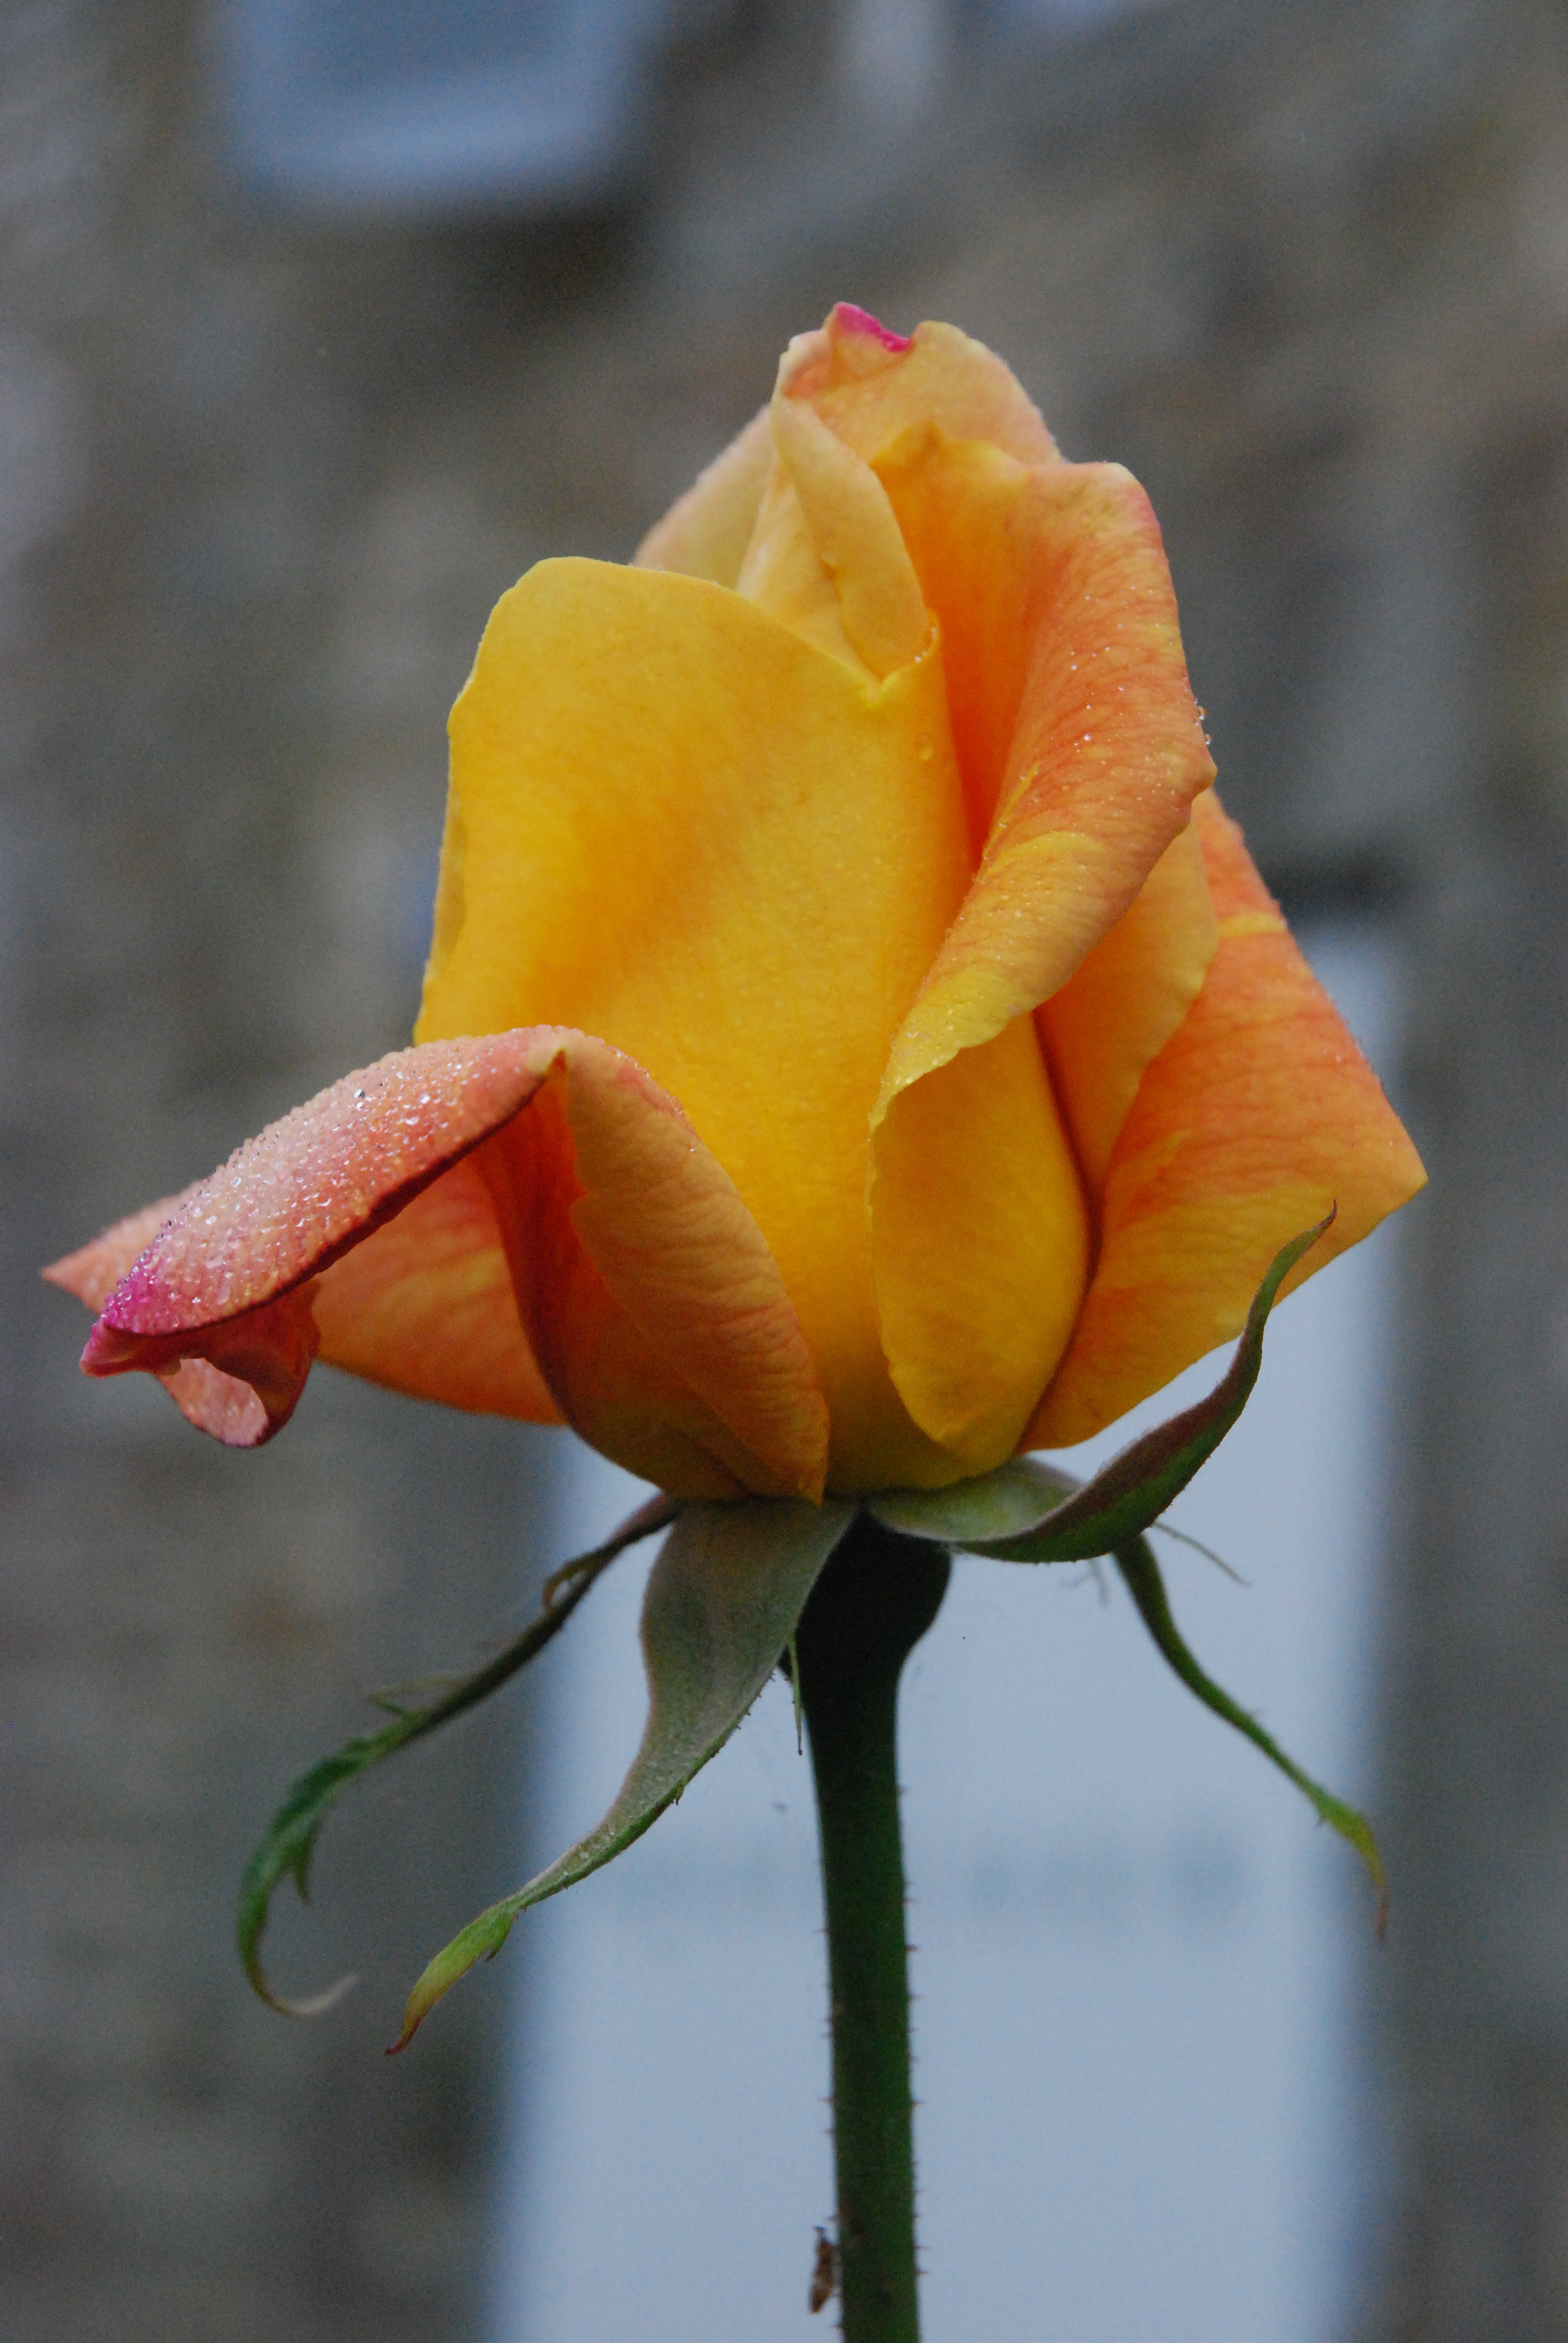
nature, plant, leaf, flower, petal, rose, botany, yellow, garden, pink, flora, button, flowers, close up, bud, flowering, macro photography, flowering plant, garden roses, rose family, plant stem, land plant, rose order, austrian briar